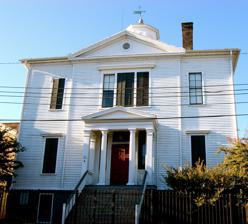
Building: Mason's Hall (Richmond, Virginia)
Country: United States of America
Year built: 1787
United States historic place Masons' Hall U.S. National Register of Historic Places Virginia Landmarks Register Exterior of Masons' Hall Show map of Virginia Show map of the United States Location 1807 E. Franklin St., Richmond, Virginia Coordinates 37°31′59″N 77°25′36″W / 37.53306°N 77.42667°W / 37.53306; -77.42667 Area 9.9 acres (4.0 ha) Built 1785 NRHP reference No. 73002220 VLR No. 127-0019 Significant dates Added to NRHP July 2, 1973 Designated VLR January 16, 1973 Masons' Hall , located in the Shockoe Bottom neighborhood of Richmond, Virginia was built during 1785 to 1787 by Richmond Lodge No. 13 (which in 1786 was renumbered Richmond Lodge No.10. and continues to exist ). The building is still the active home of and owned by Richmond Randolph Lodge No.19 who have met in their third floor lodge room continuously since Masons’ Hall was completed in 1787. It was listed on the U.S. National Register of Historic Places in 1973. Construction History and Funding The original plan to raise money for Masons’ Hall was a lottery, passed by an act of the Legislature December 27, 1785, permitting raising up to £ 1,500.  The original fundraising committee consisted of John Marshall , Gabriel Galt, Foster Webb Jr., David Lambert, and John Beckley .  This lottery was not successful though, and only sold a few tickets after one year. About this time, many had abandoned hope of raising money by lottery.  Those who had bought tickets were complaining, and the managers wanted to be relieved of the duty.  As of April 13, 1787, it was resolved by the Common Hall that the “Society of Free Masons” would give security in the amount of £ 5,000 and a lodge committee was authorized to raise only  £ 500.   It is important to know that months prior, in January 1787, a disastrous fire had destroyed 30-40 houses in Richmond, and burned £ 130,000 worth of property.  This was a time where money in Richmond was hard to come by. At the time of the Richmond fire and the second fundraising attempt, it is believed that the building had not been raised above the first story but had been roofed over, and served as a Lodge room and public hall. With the far less ambitious amount of £ 500 planned to be raised through the second lottery, a second floor made of wood (rather than brick as originally planned) was completed December 10, 1787, but left the lodge in debt.  The Lodge had only raised £ 400 with the lottery, and on May 28, 1791 a builder named William Booker filed his bill in the County Court of Henrico asking the court to sell the building to pay him an owed balance of £ 247.   This sum was paid though by Joseph Darmstadt and the suit was dismissed.   This debt was gradually paid back and years of prosperity followed. Historic Status At the time of its NRHP listing, it was the oldest Masonic building in the United States that was built as a Masonic meeting place and used continuously for that purpose, and one of few surviving buildings from the 18th century in Richmond.  It was reportedly protected from fire by the command of a Union general, also a Mason, when the Union army occupied Richmond in 1865. An early non-Masonic meeting held there provided instruction to Virginia's delegates to the U.S. Constitutional Convention . The building has an octagonal cupola. Current Use Masons' Hall continues to be used for masonic purposes and is the home of Richmond Randolph No. 19 Lodge. See also Masonic Temple (Richmond, Virginia) , also NRHP-listed References